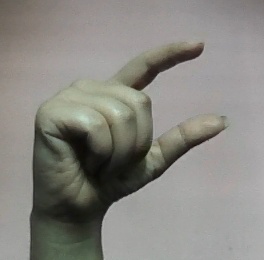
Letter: dal